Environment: real
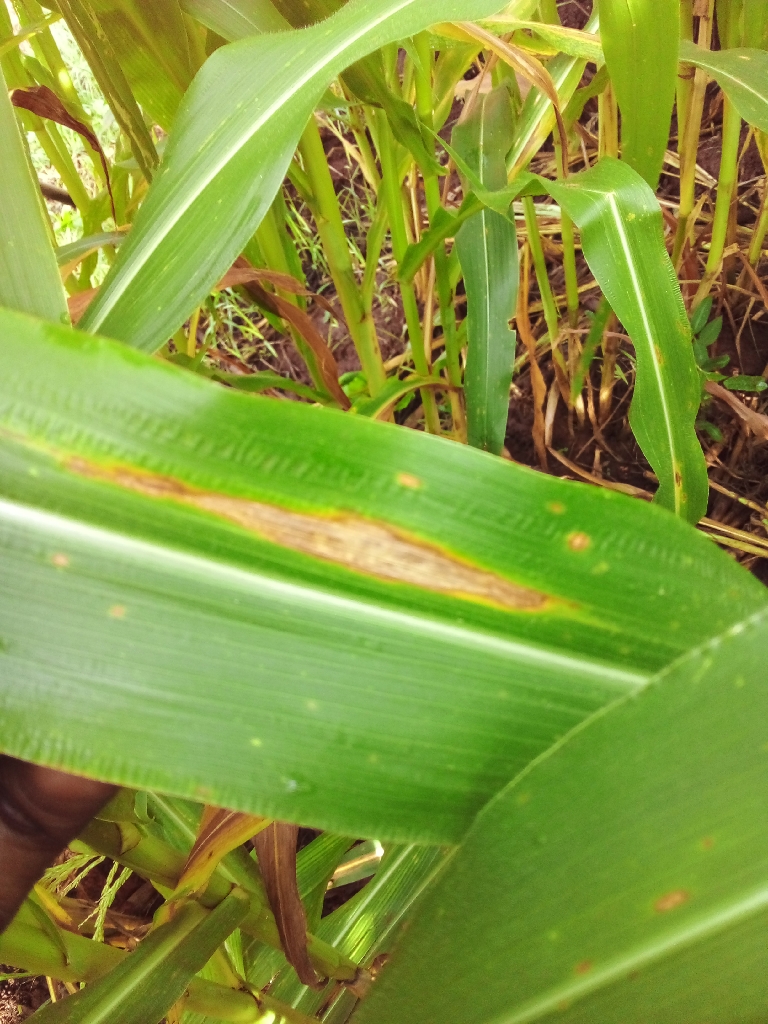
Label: northern_corn_leaf_blight